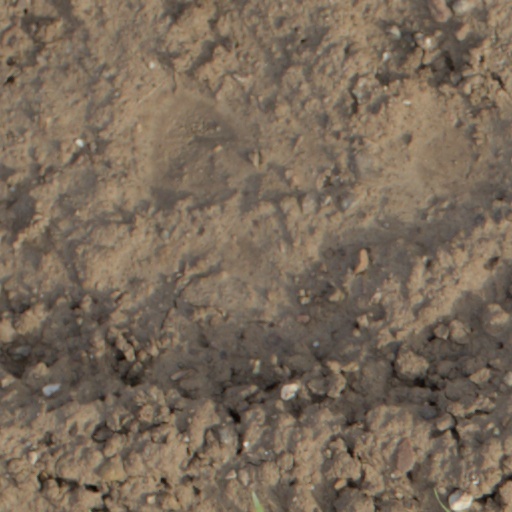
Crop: wheat